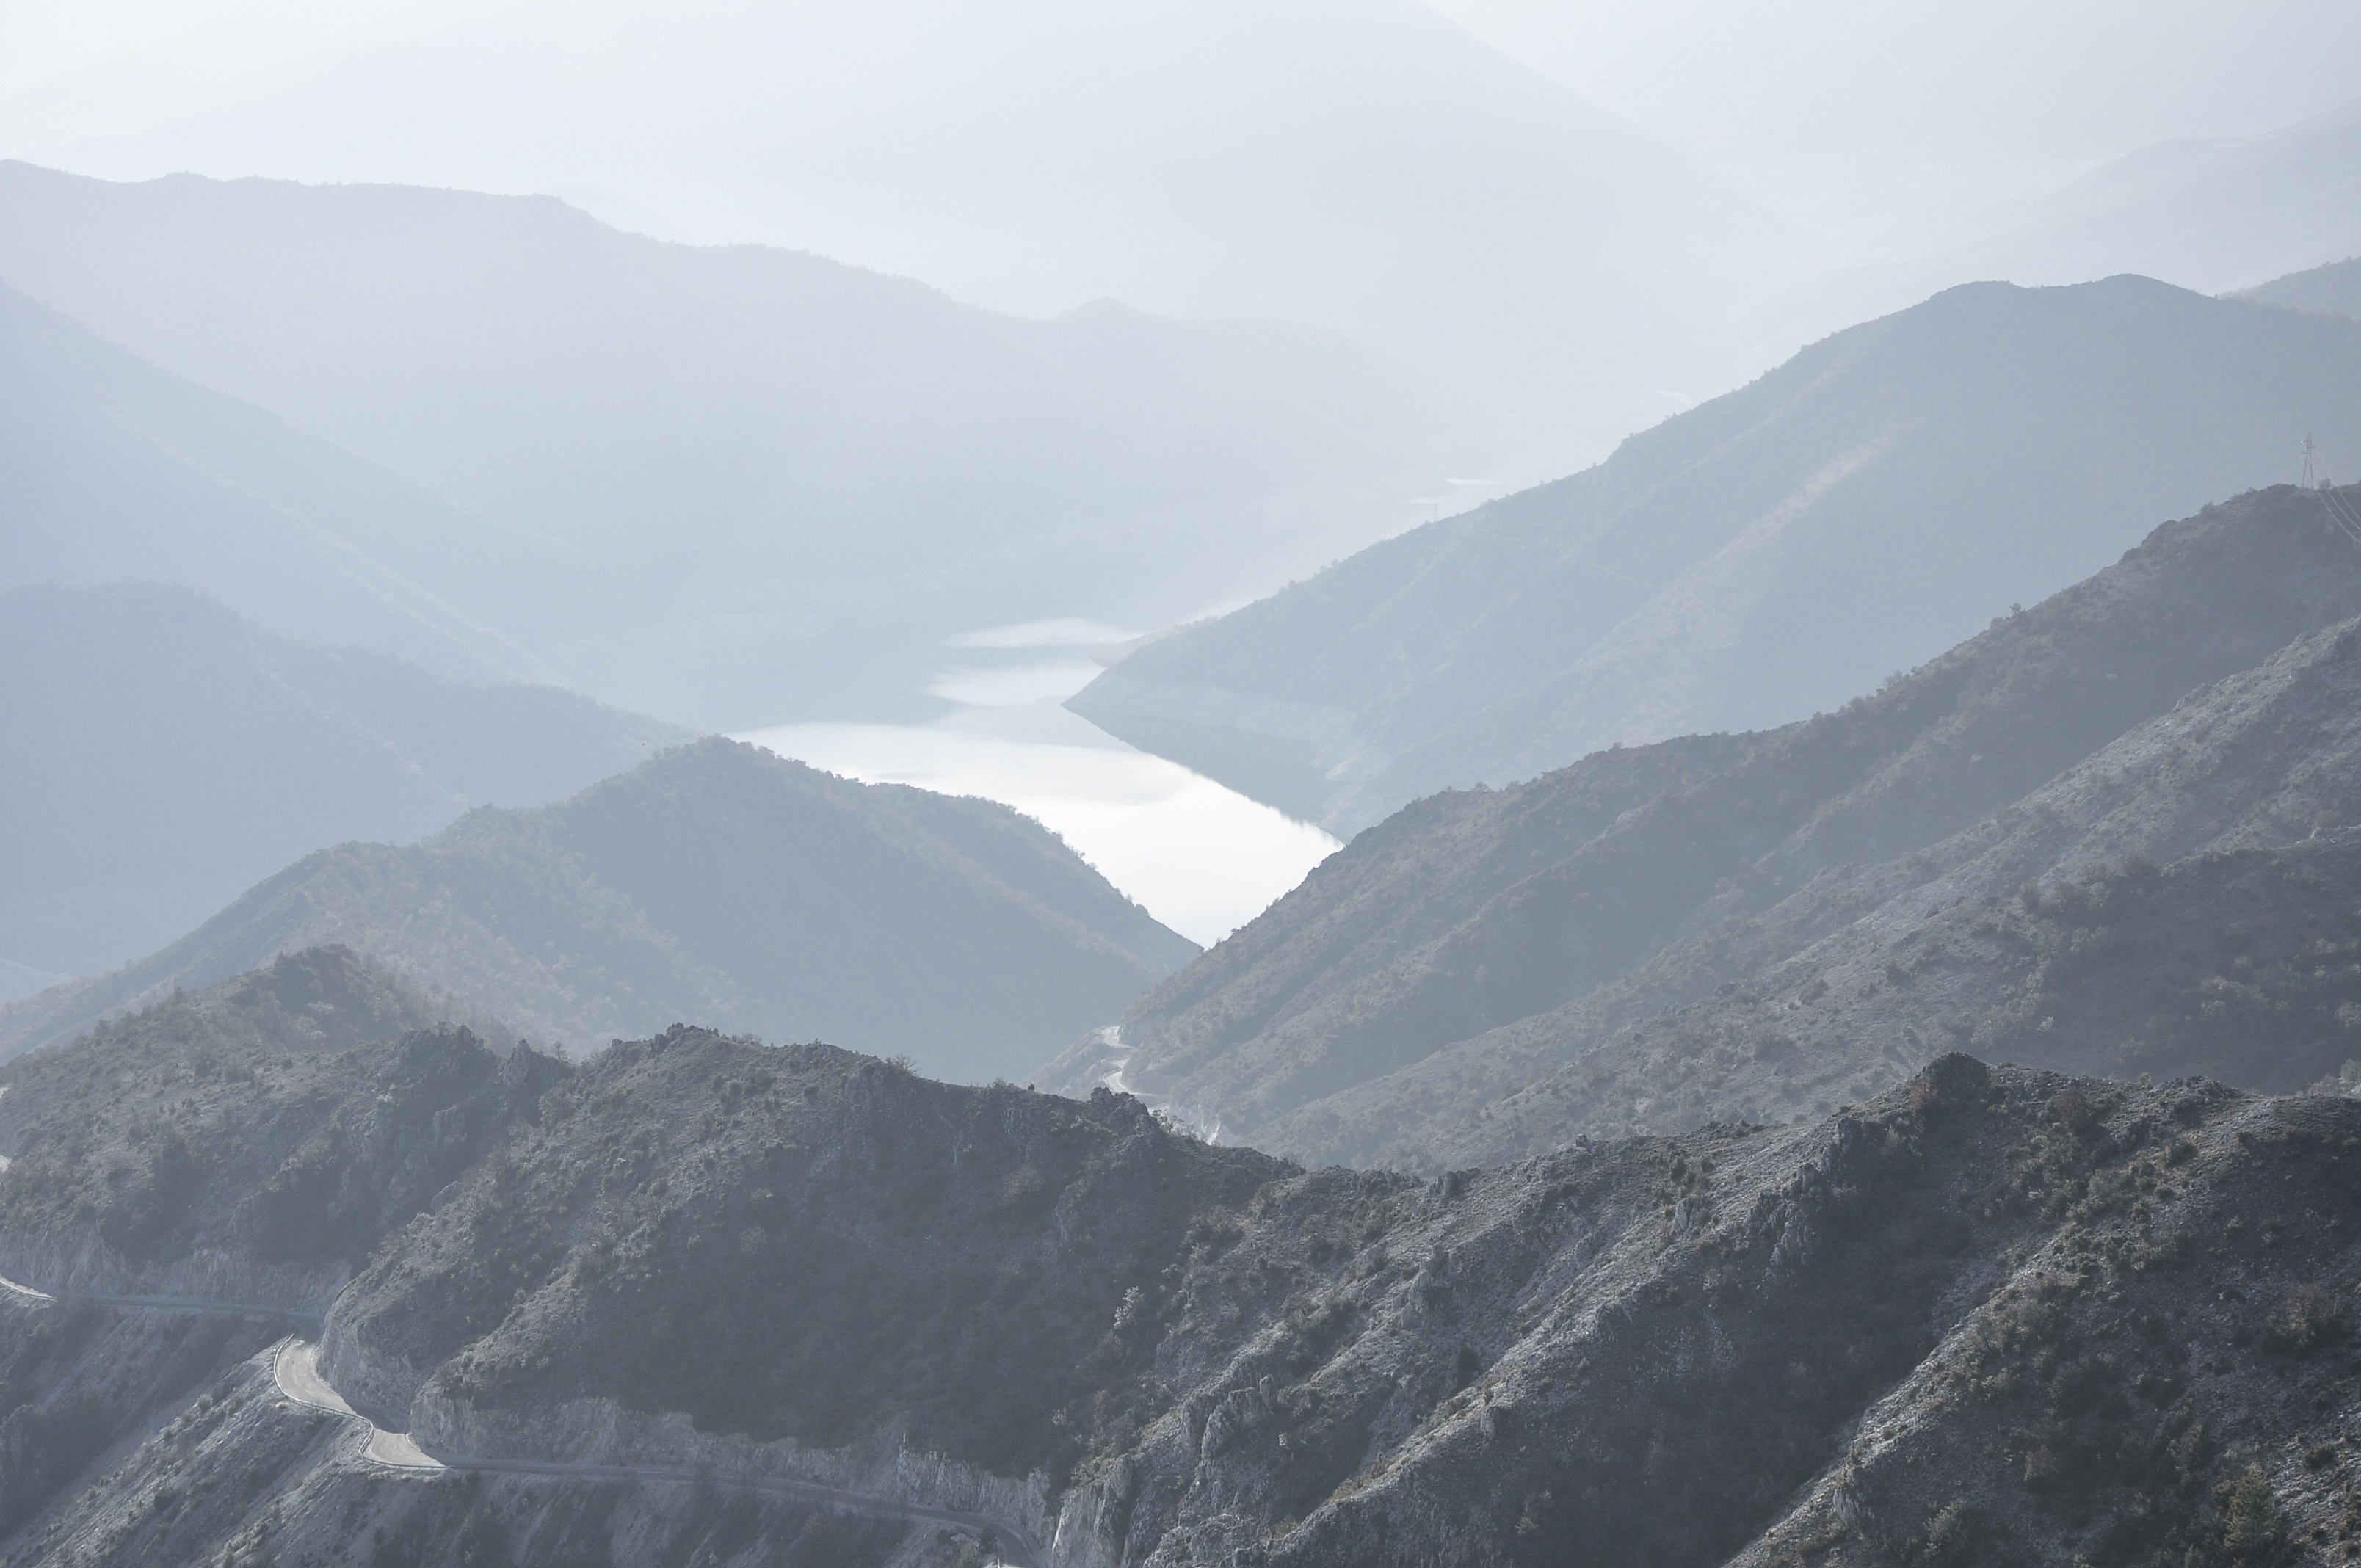
wilderness, mountain, snow, winter, adventure, valley, mountain range, weather, ridge, summit, mountaineering, alps, plateau, fell, cirque, landform, mountain pass, geographical feature, atmospheric phenomenon, mountainous landforms, geological phenomenon